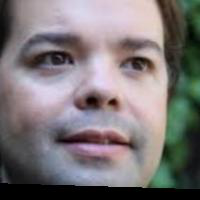
Age group: age 31-40